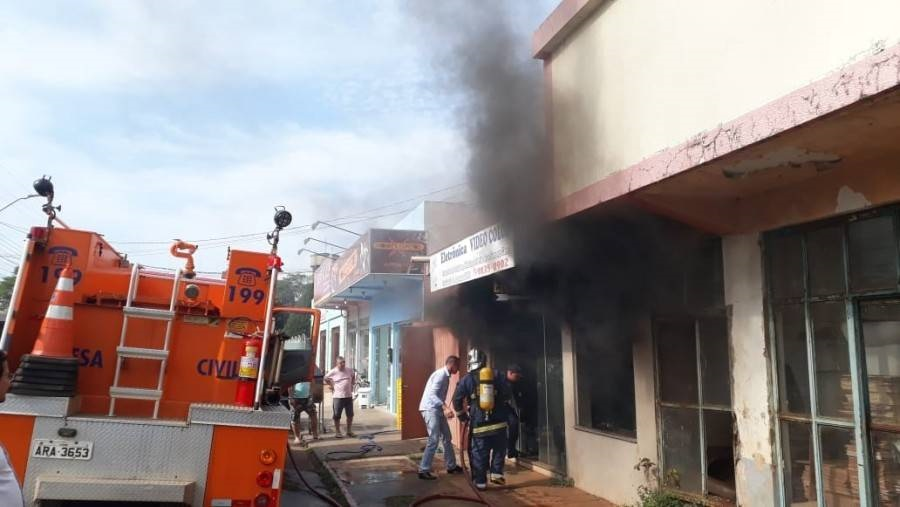
Fire: no
Smoke: yes